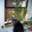
Label: cat